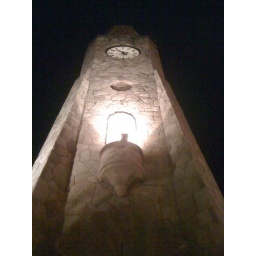
Night shot of the Daytona Beach clock tower in front of my hotel.